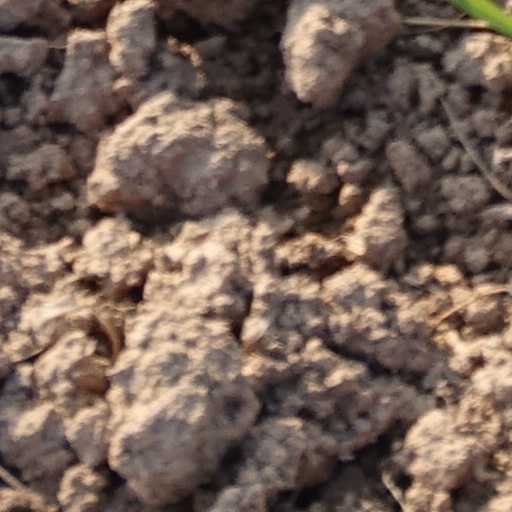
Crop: wheat